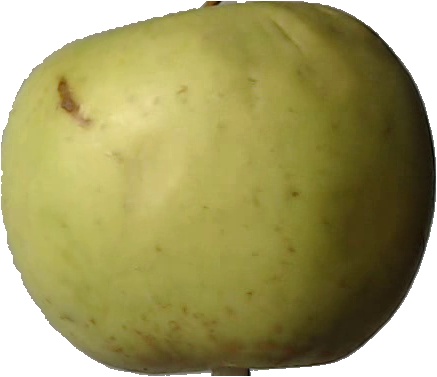
Label: apple_golden_3